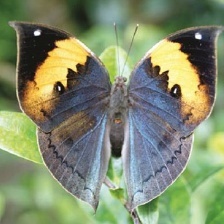
Species: ORANGE OAKLEAF